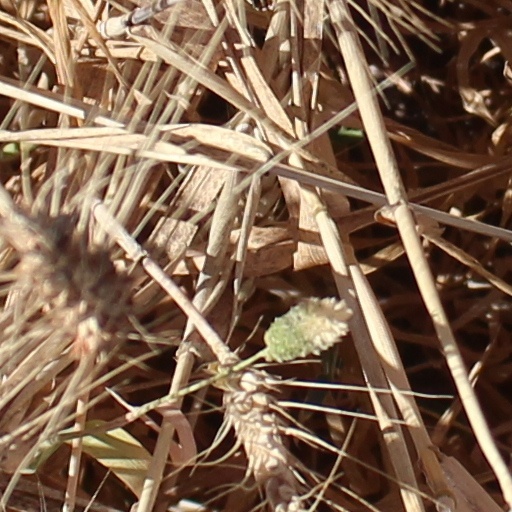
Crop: wheat